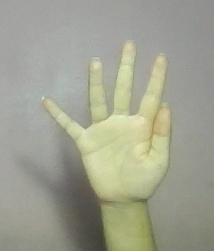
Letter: sheen